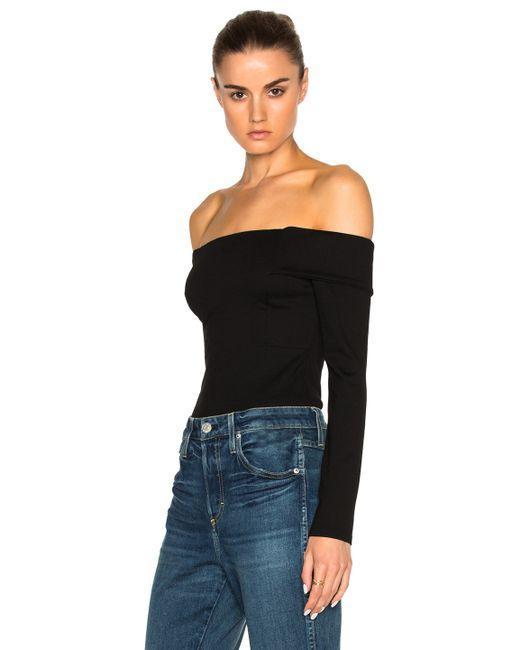
schwarzes, schulterfreies Oberteil, lange Ärmel